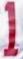
Number: 1